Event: Hurricane Matthew
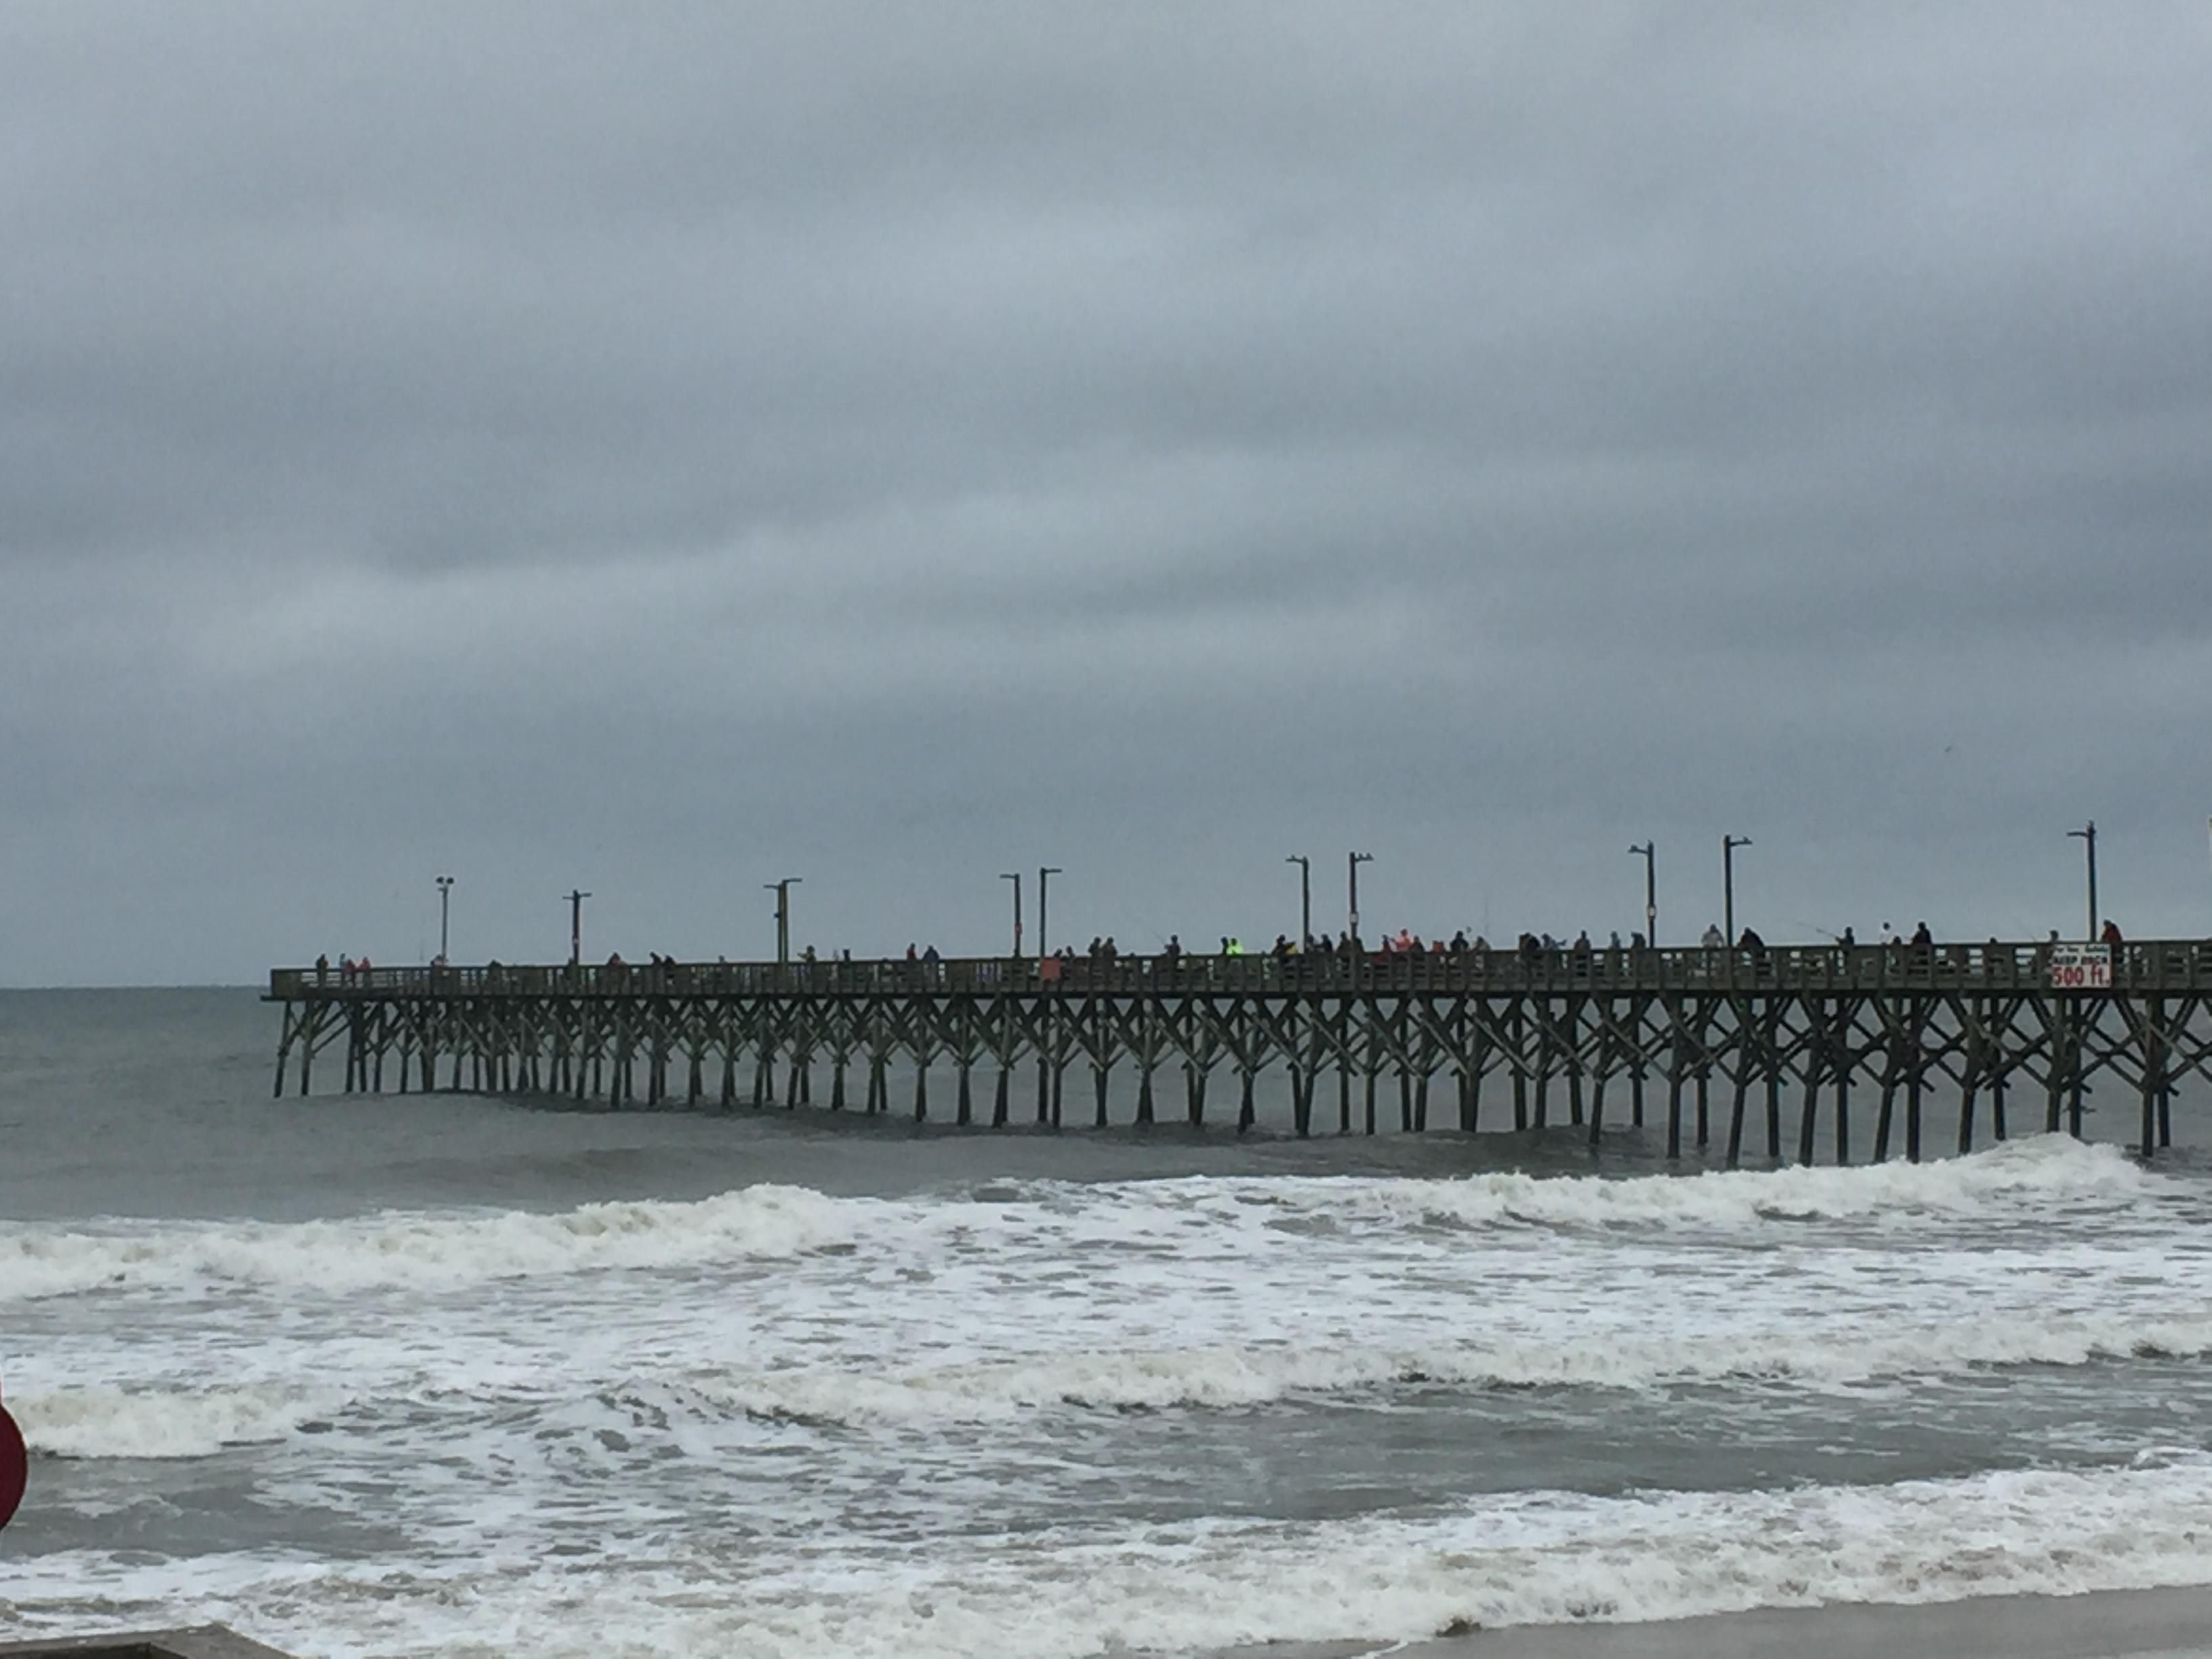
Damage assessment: no_damage